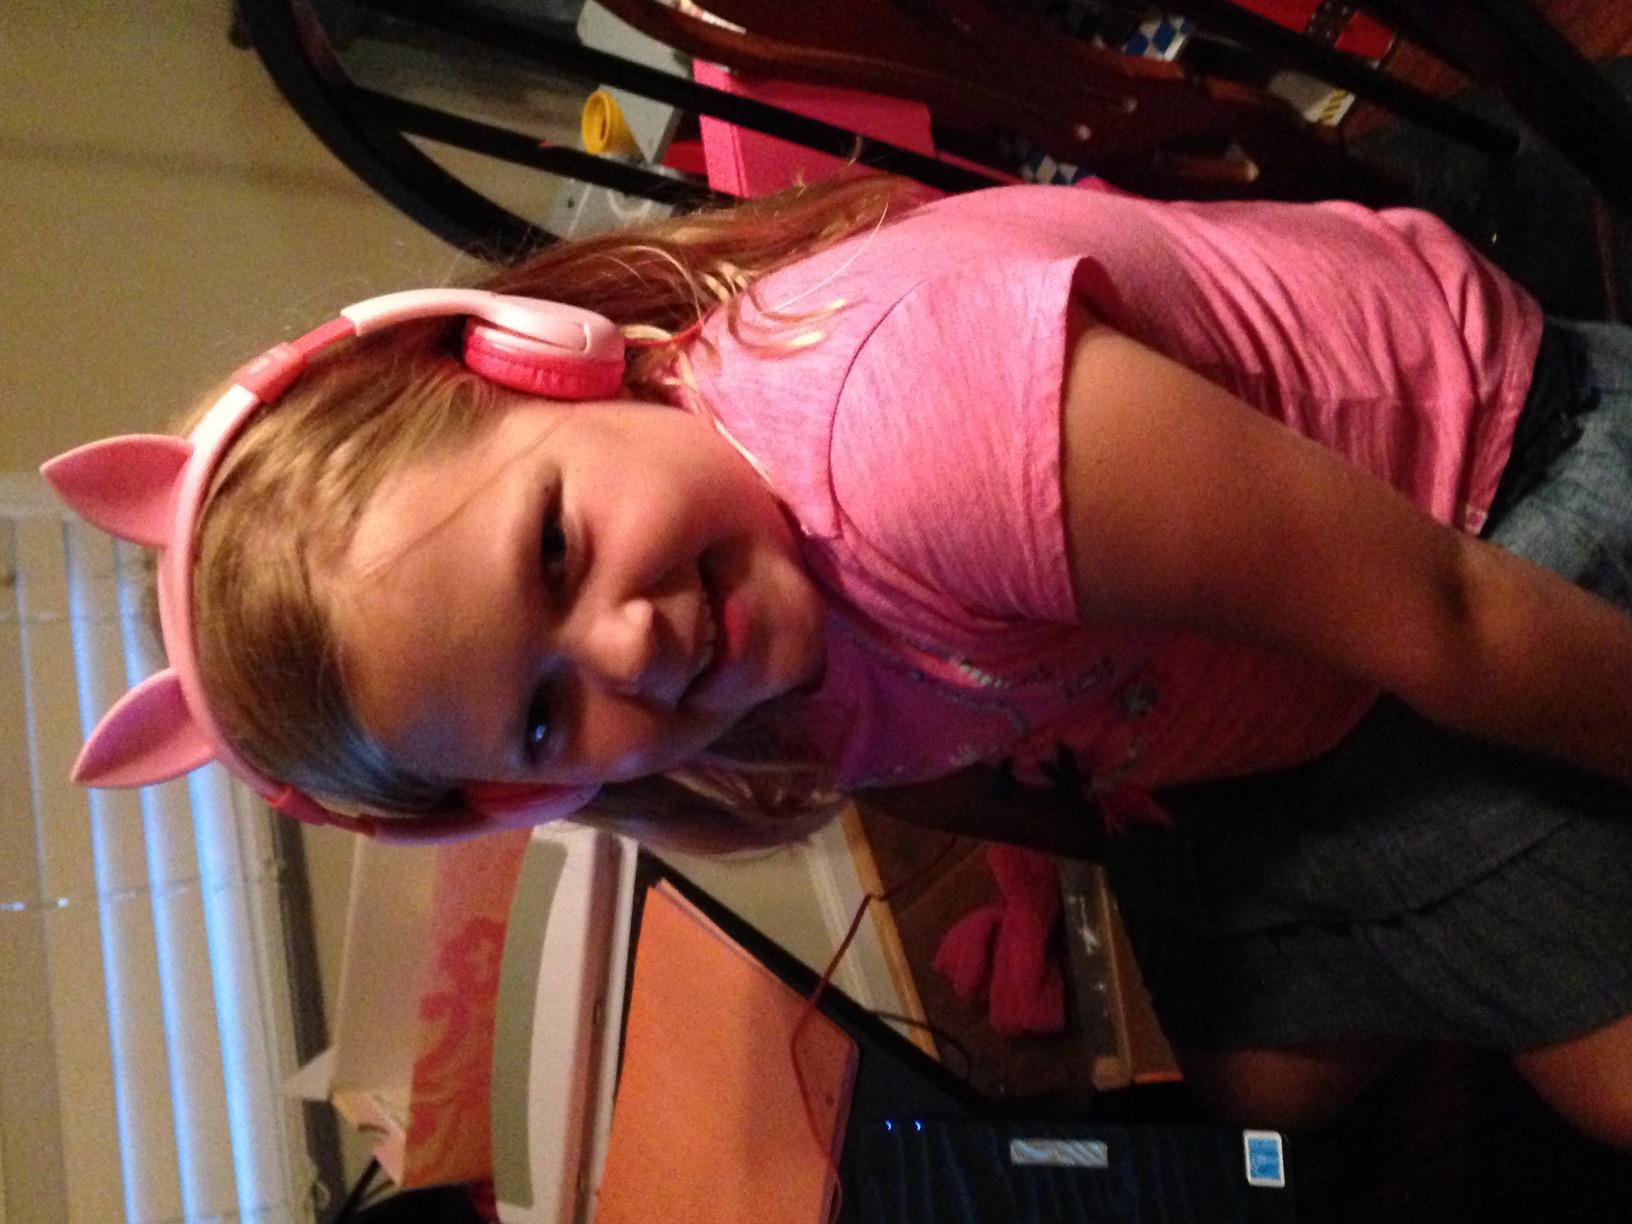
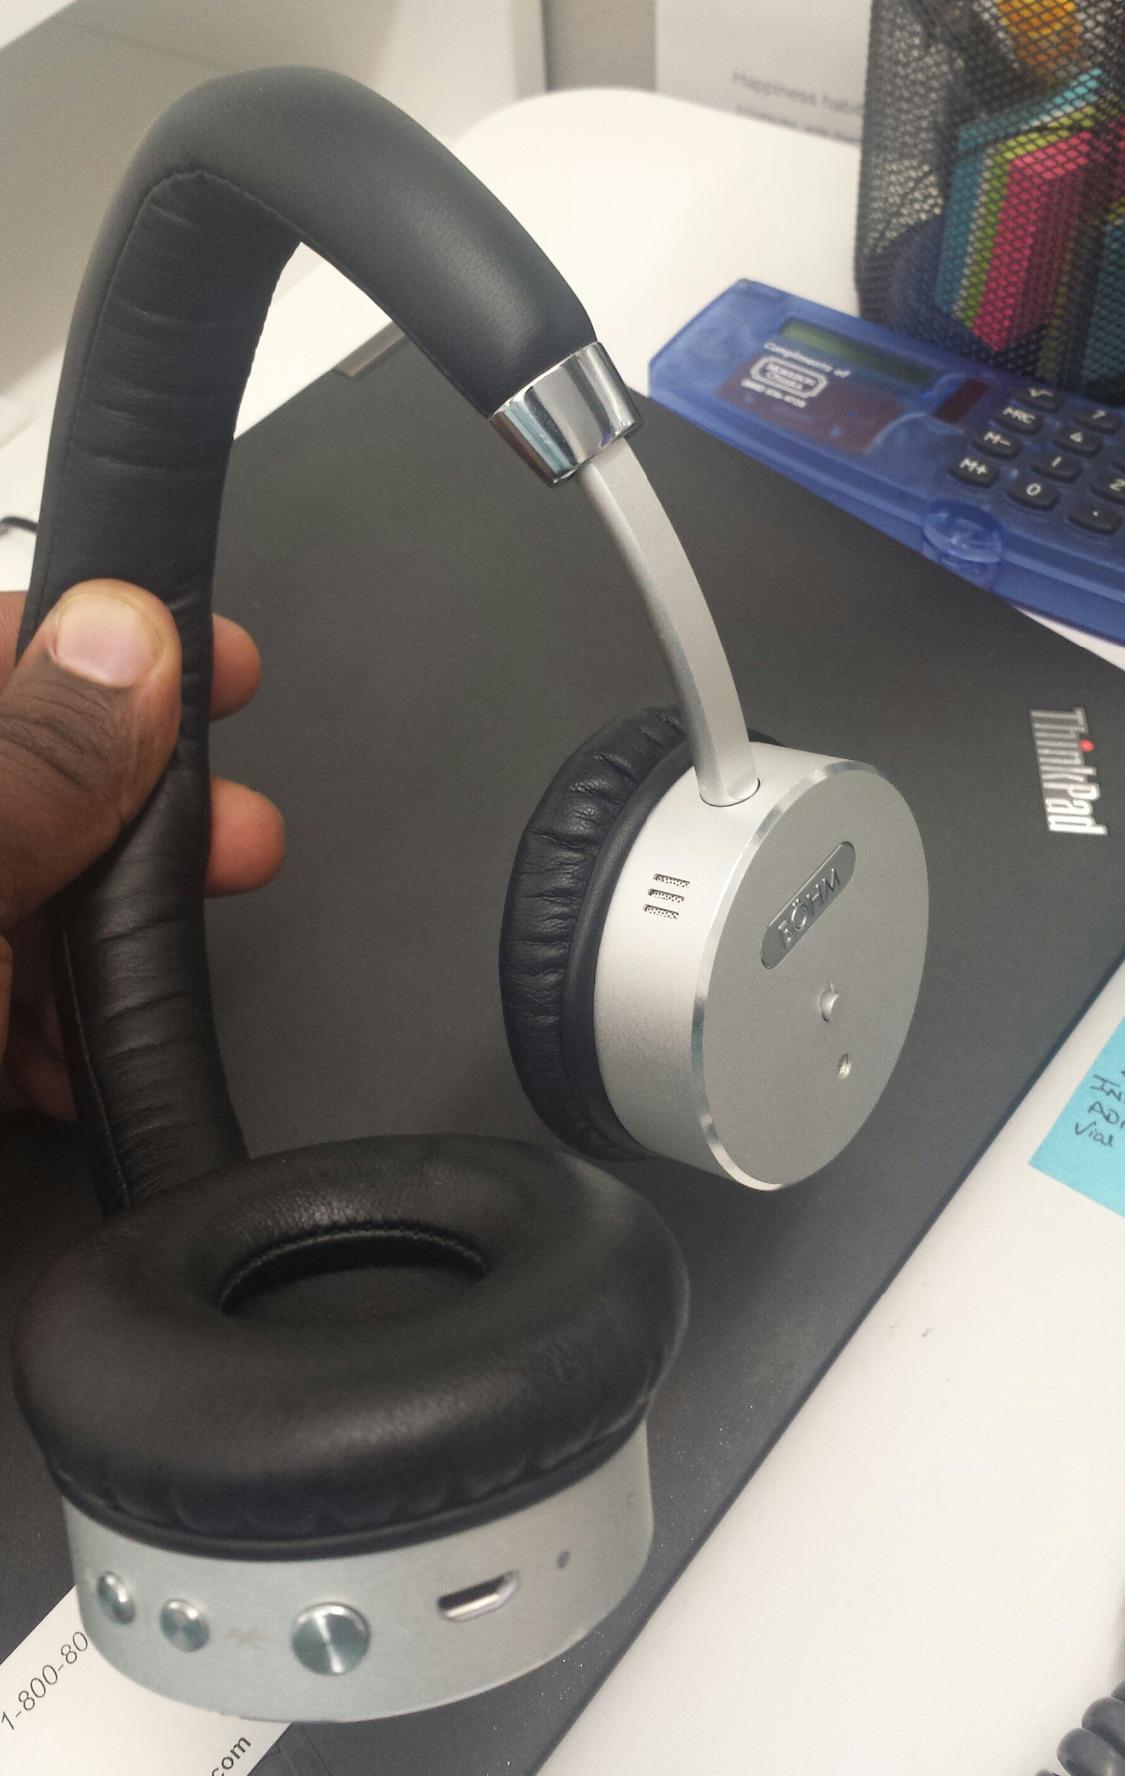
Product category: headphones
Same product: no